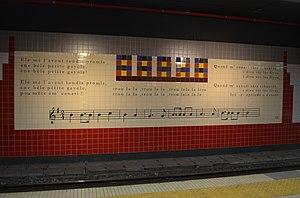
La pètite gayole - Décoration de la station Gilly du métro léger de Charleroi.
La Gilly est une station du métro léger de Charleroi. C'est une station souterraine qui se trouve sur la ligne 4 vers Soleilmont.